The Meerkats

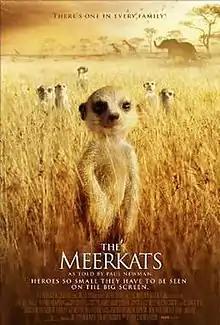
Promotional film poster

The Meerkats, also known as Meerkats: The Movie, is a feature-length 2008 British wildlife fiction film which anthropomorphises the daily struggles of a clan of meerkats in the Kalahari Desert. It was produced by BBC Films, and filmed by the award-winning BBC Natural History Unit. It is the debut directorial feature of James Honeyborne, previously a producer of natural history programmes for television. The worldwide premiere was held at the Dinard Film Festival, France in October 2008, expanding to a wide release the following week. The film was released in 2009, on 7 August in the UK. The film was dedicated to Paul Newman, the narrator of the film, who died in 2008, shortly before this film was released making it his final film role.